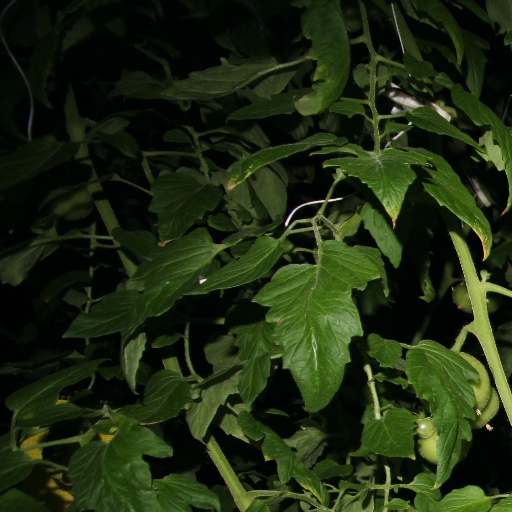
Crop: tomato